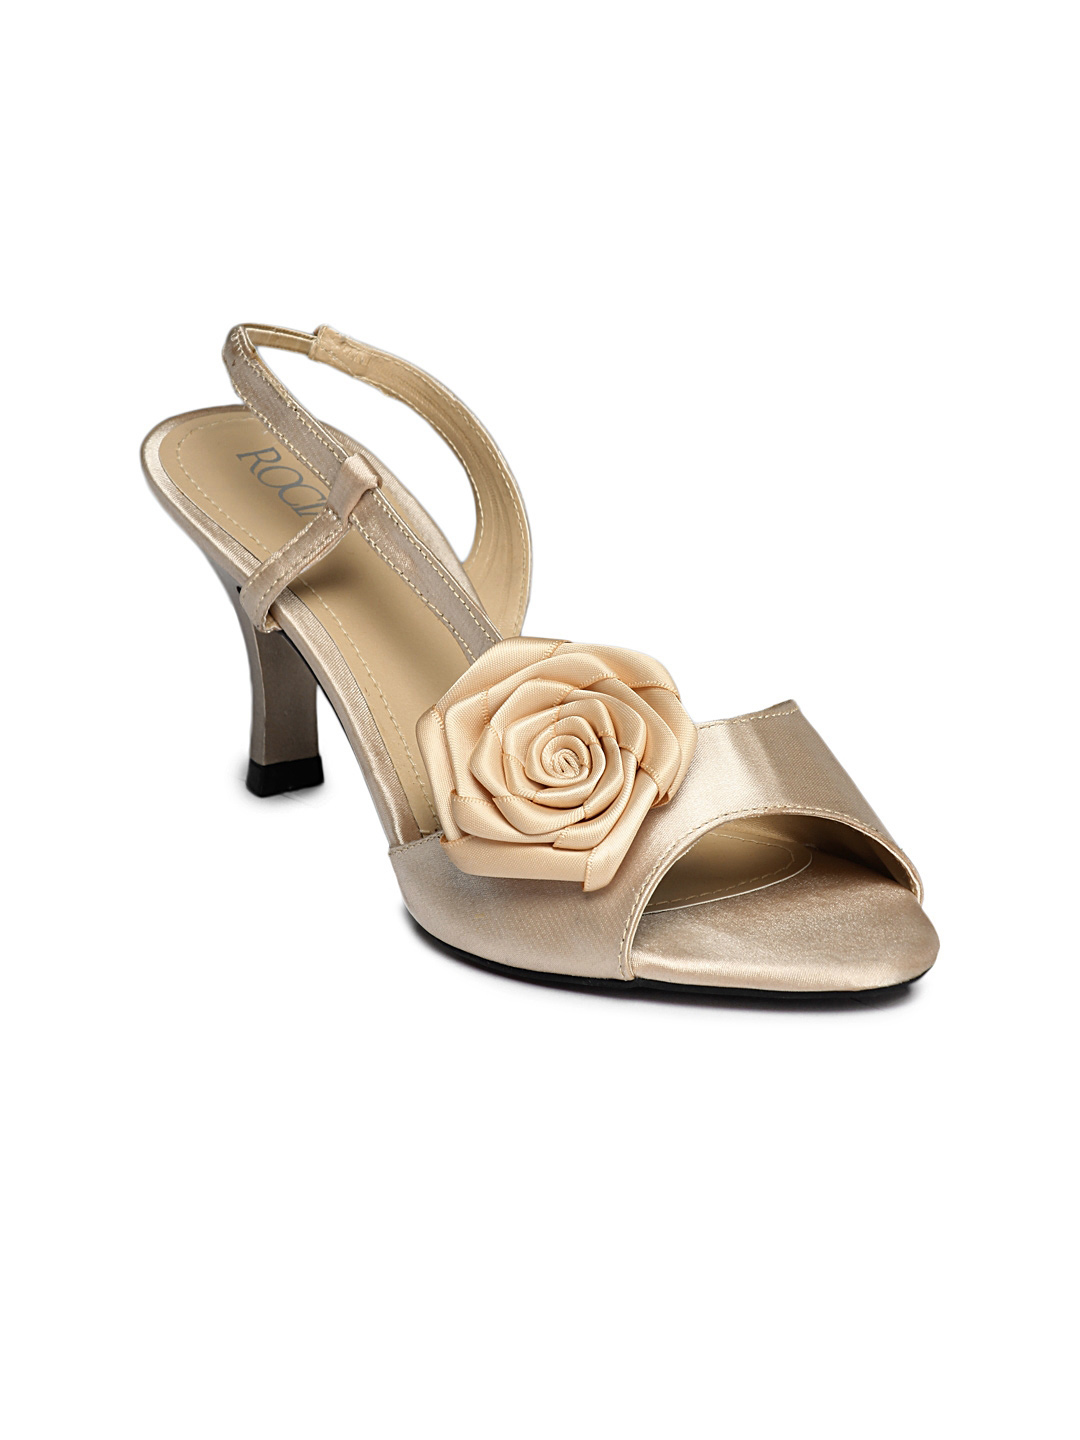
Rocia Women Cream Heels
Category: Footwear / Shoes / Heels
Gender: Women
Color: Cream
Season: Winter 2012
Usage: Casual